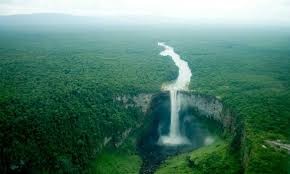
Landmark: Angel Falls